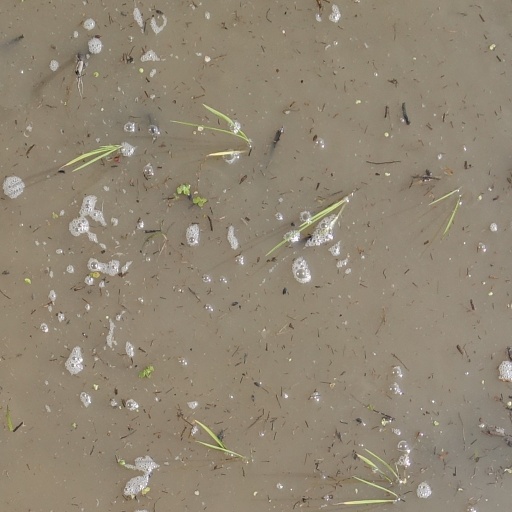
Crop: rice